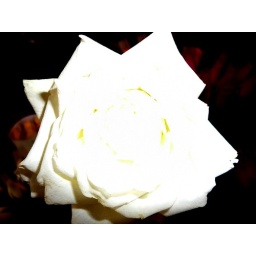
Flowers from the flower market in Hong Kong